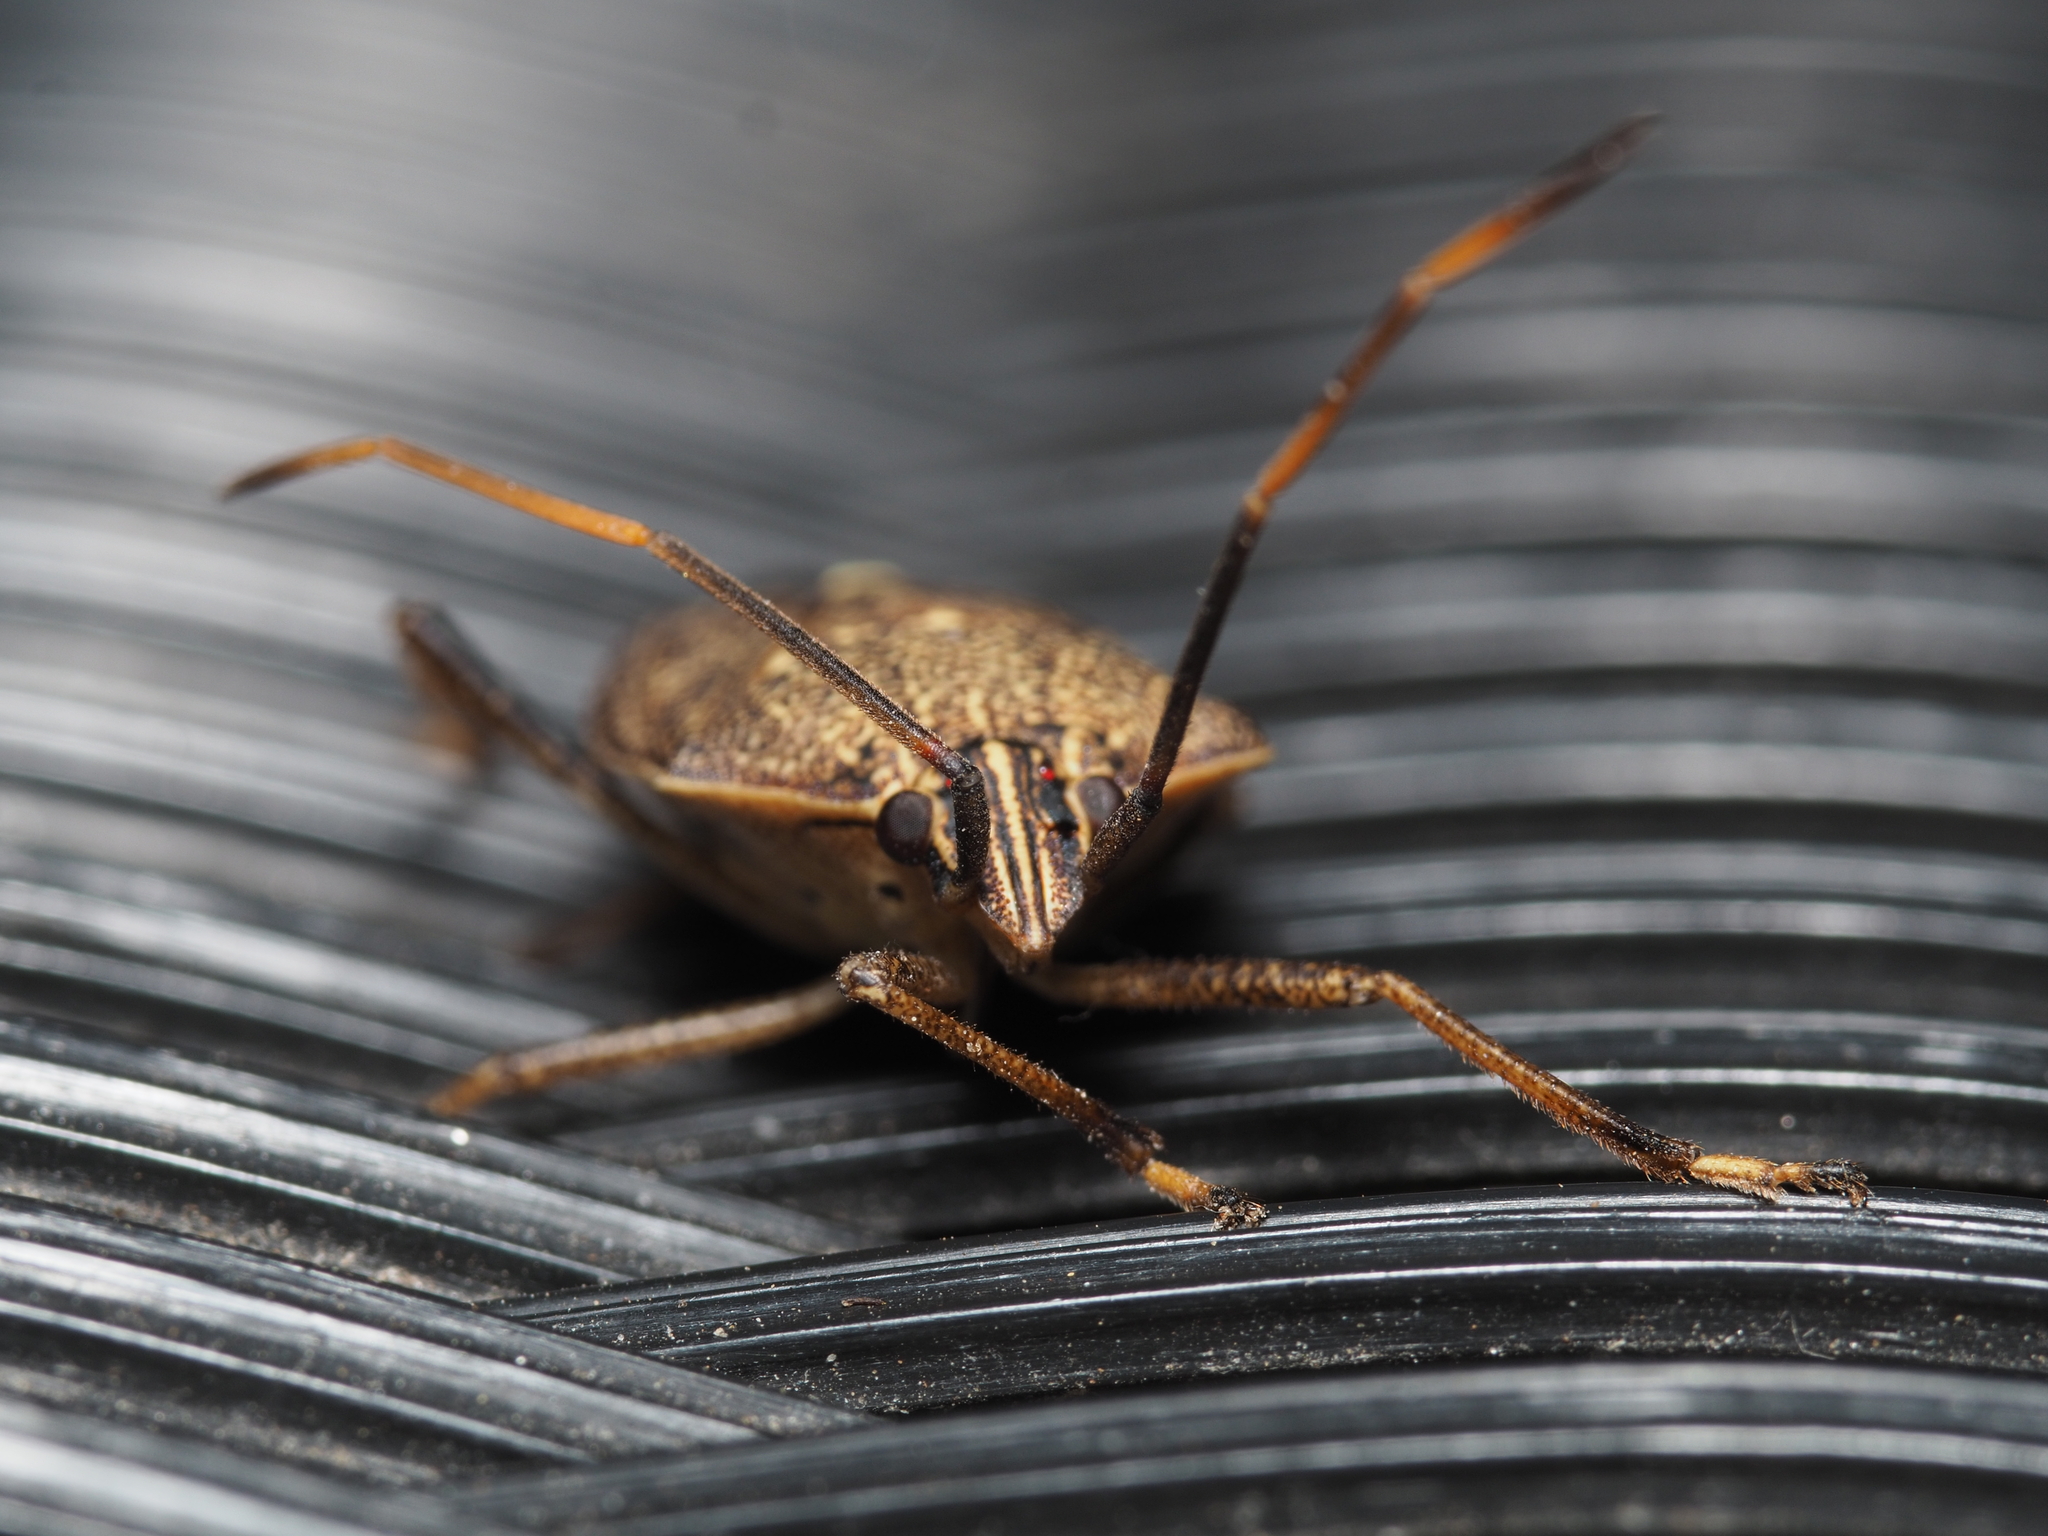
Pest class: stink_bug